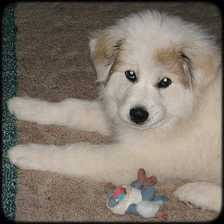
Species: dog
Breed: great pyrenees